Answer in natural language. How many Desks are visible in the scene? Choose between the following options: 2, 1, 4, 3 or 0
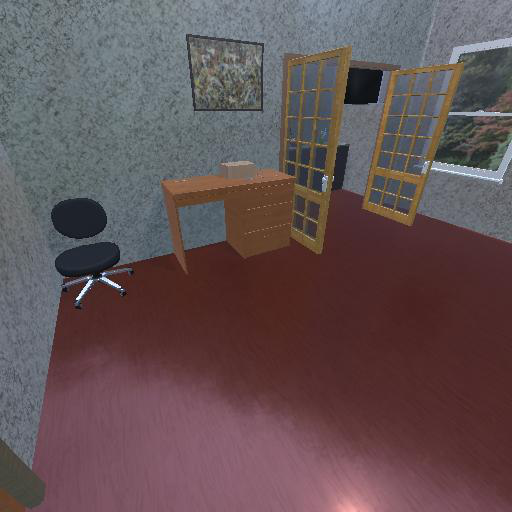
<answer>1</answer>